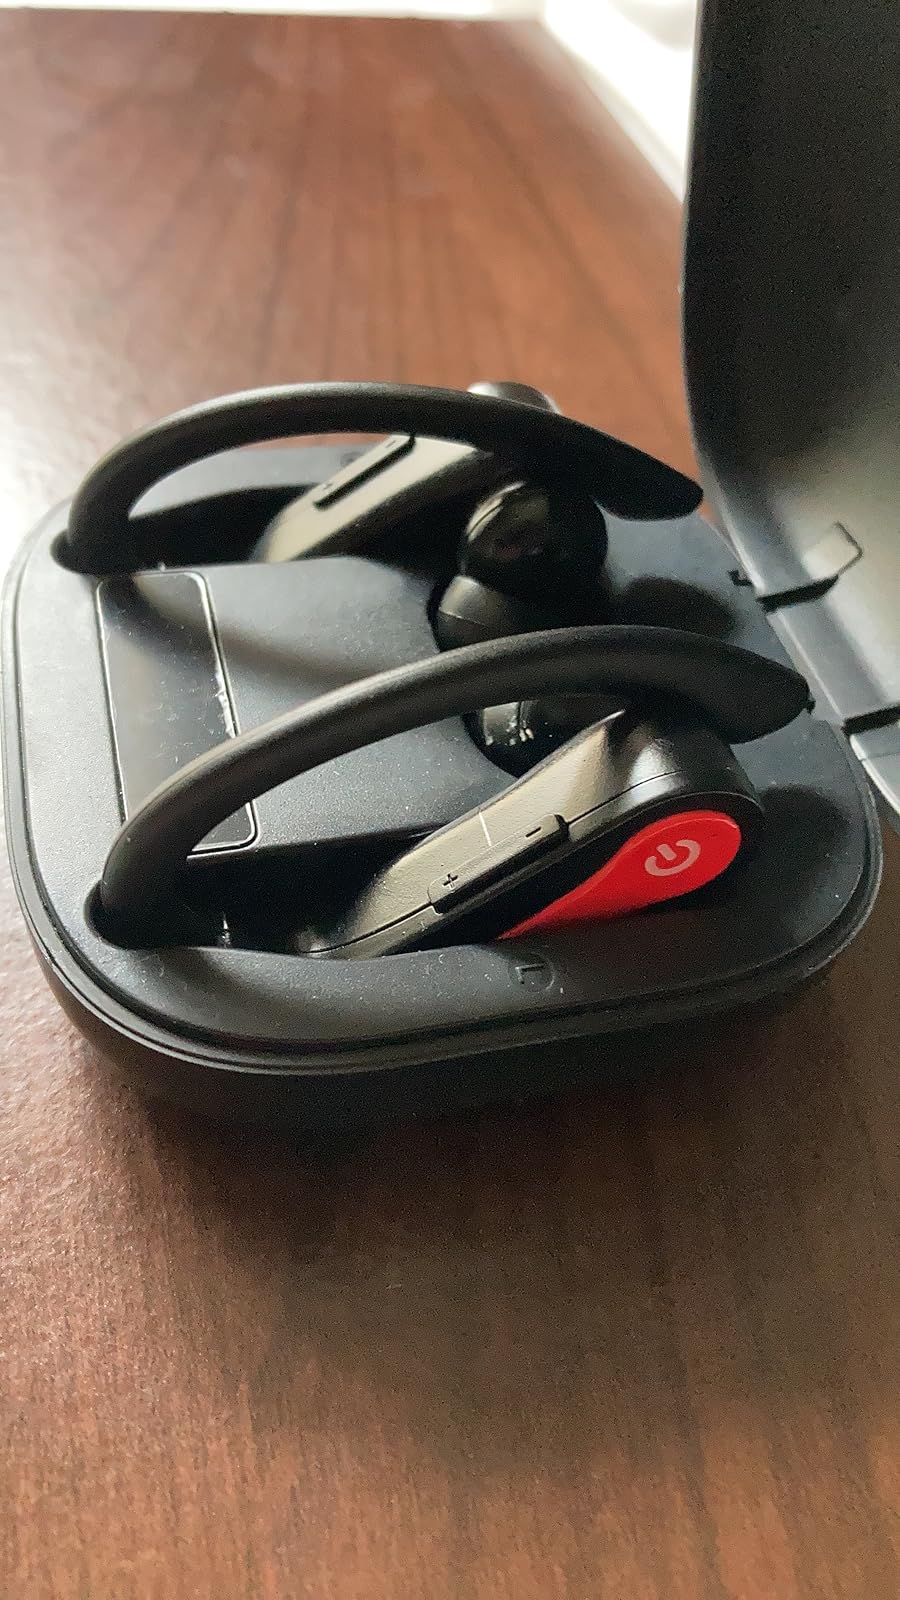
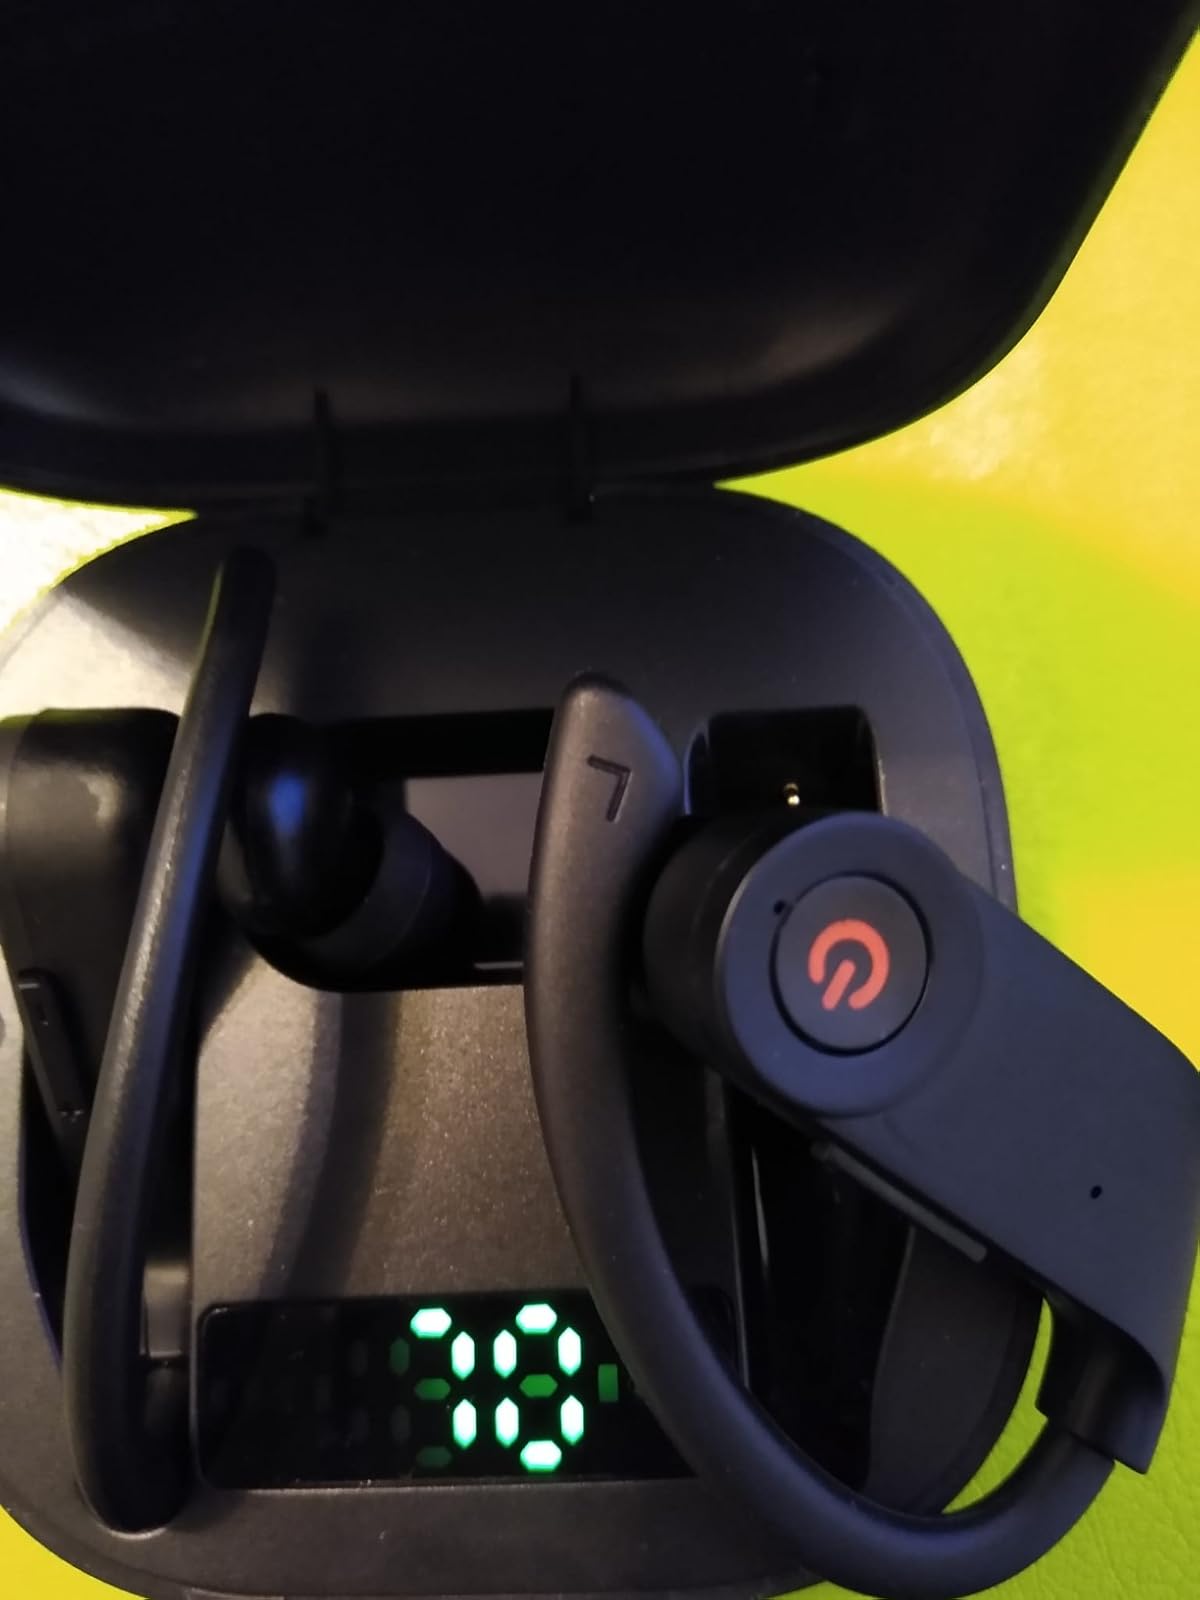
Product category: earbuds
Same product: no